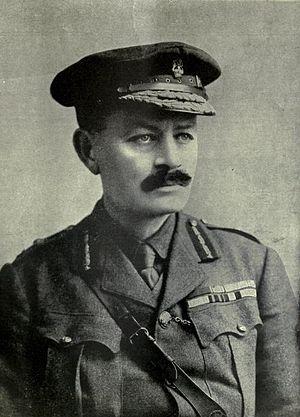
Le commandant ou la commandante en chef des Forces armées canadiennes est le commandant suprême des Forces armées canadiennes. Constitutionnellement, le commandement en chef est investi au souverain canadien, présentement la reine Élisabeth II. En tant que représentante de la reine, la gouverneure générale du Canada, actuellement Julie Payette, fut autorisée à exercer les pouvoirs et les responsabilités appartenant au monarque. Conséquemment, la gouverneure générale se fit conférer le titre de « commandante en chef ». Par protocole vice-royal, le titre utilisé au Canada est « commandante en chef des Forces armées canadiennes » tandis que le titre utilisé dans un contexte international est « commandante en chef du Canada ».
Julian Byng, né le 11 septembre 1862 et mort le 6 juin 1935, est un officier et homme d'État britannique. Il était commandant du Corps canadien lors de la Première Guerre mondiale et, de 1921 à 1926, le douzième gouverneur général du Canada durant quoi il est au centre de l'affaire King-Byng qui redéfinit les relations entre le Premier ministre et la Couronne. Il sera fait maréchal par le roi en juillet 1932.